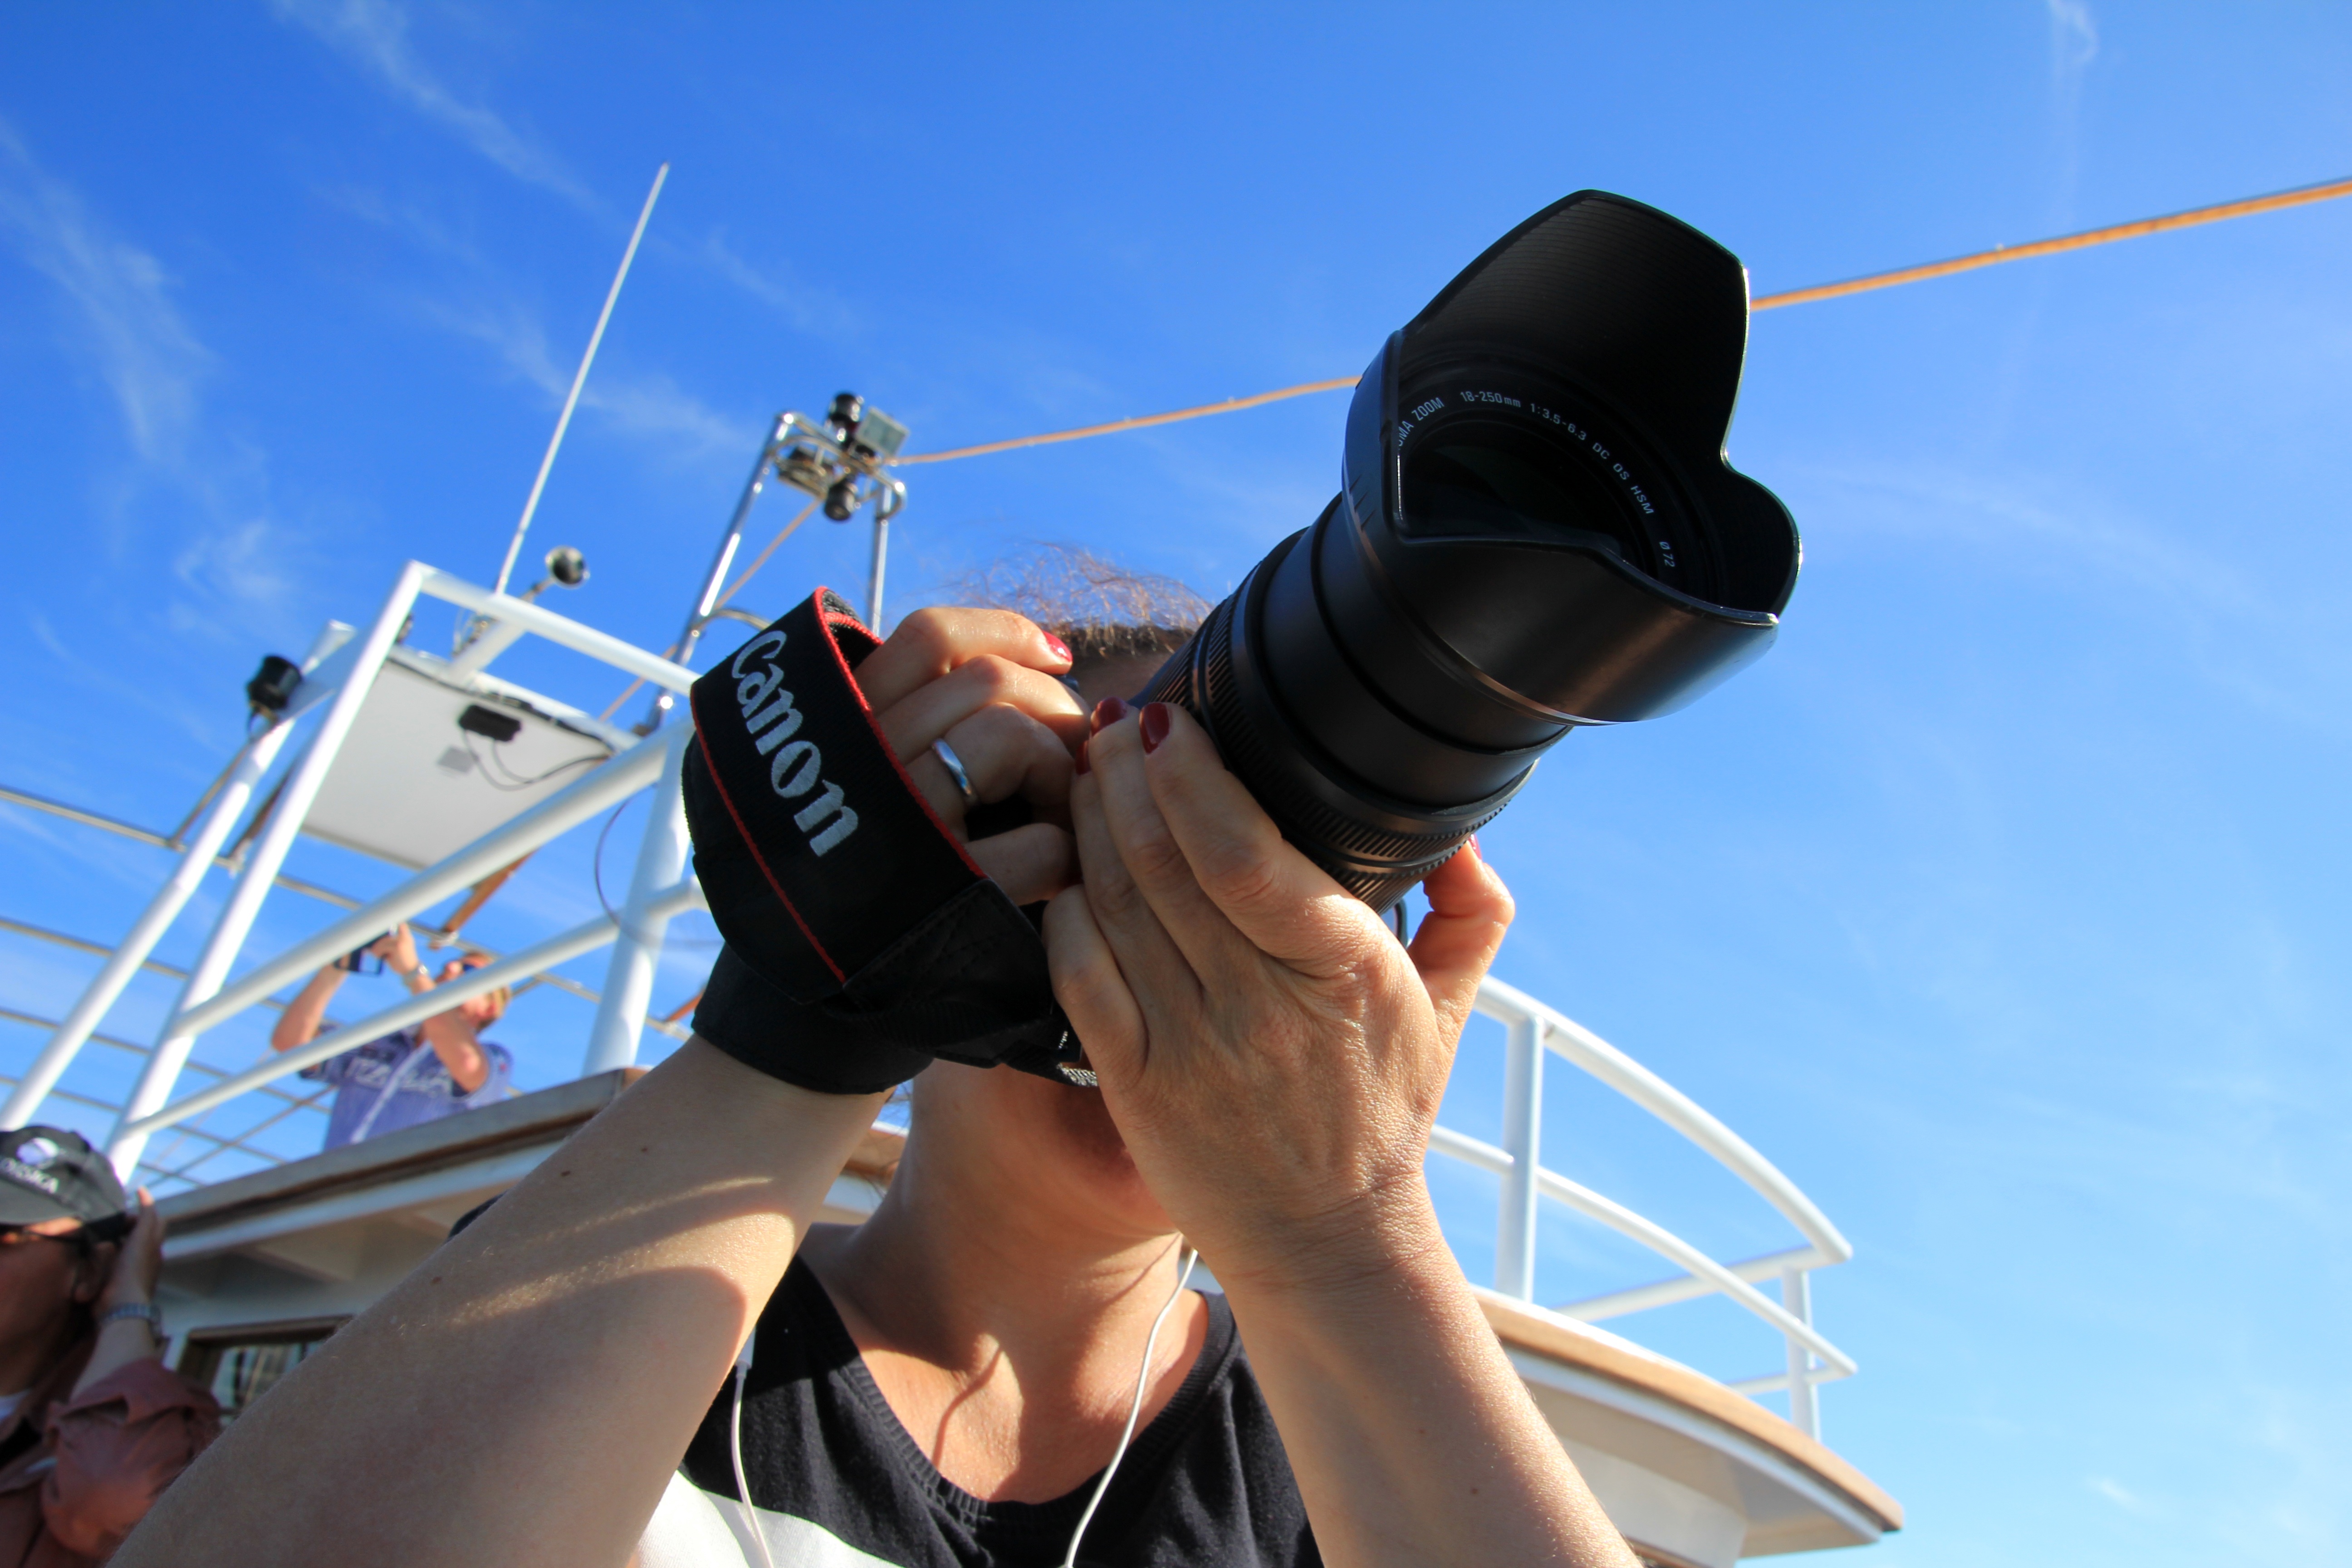
camera, photography, photographer, wind, lens, mast, photograph, zoom